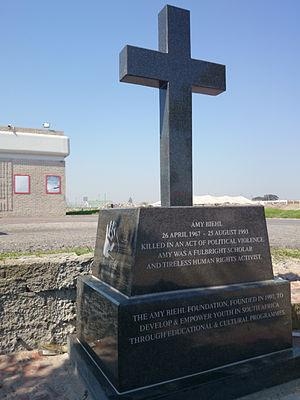
Sindiwe Magona, née le 27 août 1943 dans un village du Transkei en Afrique du Sud, est écrivaine, conférencière motivatrice, professeure et traductrice.